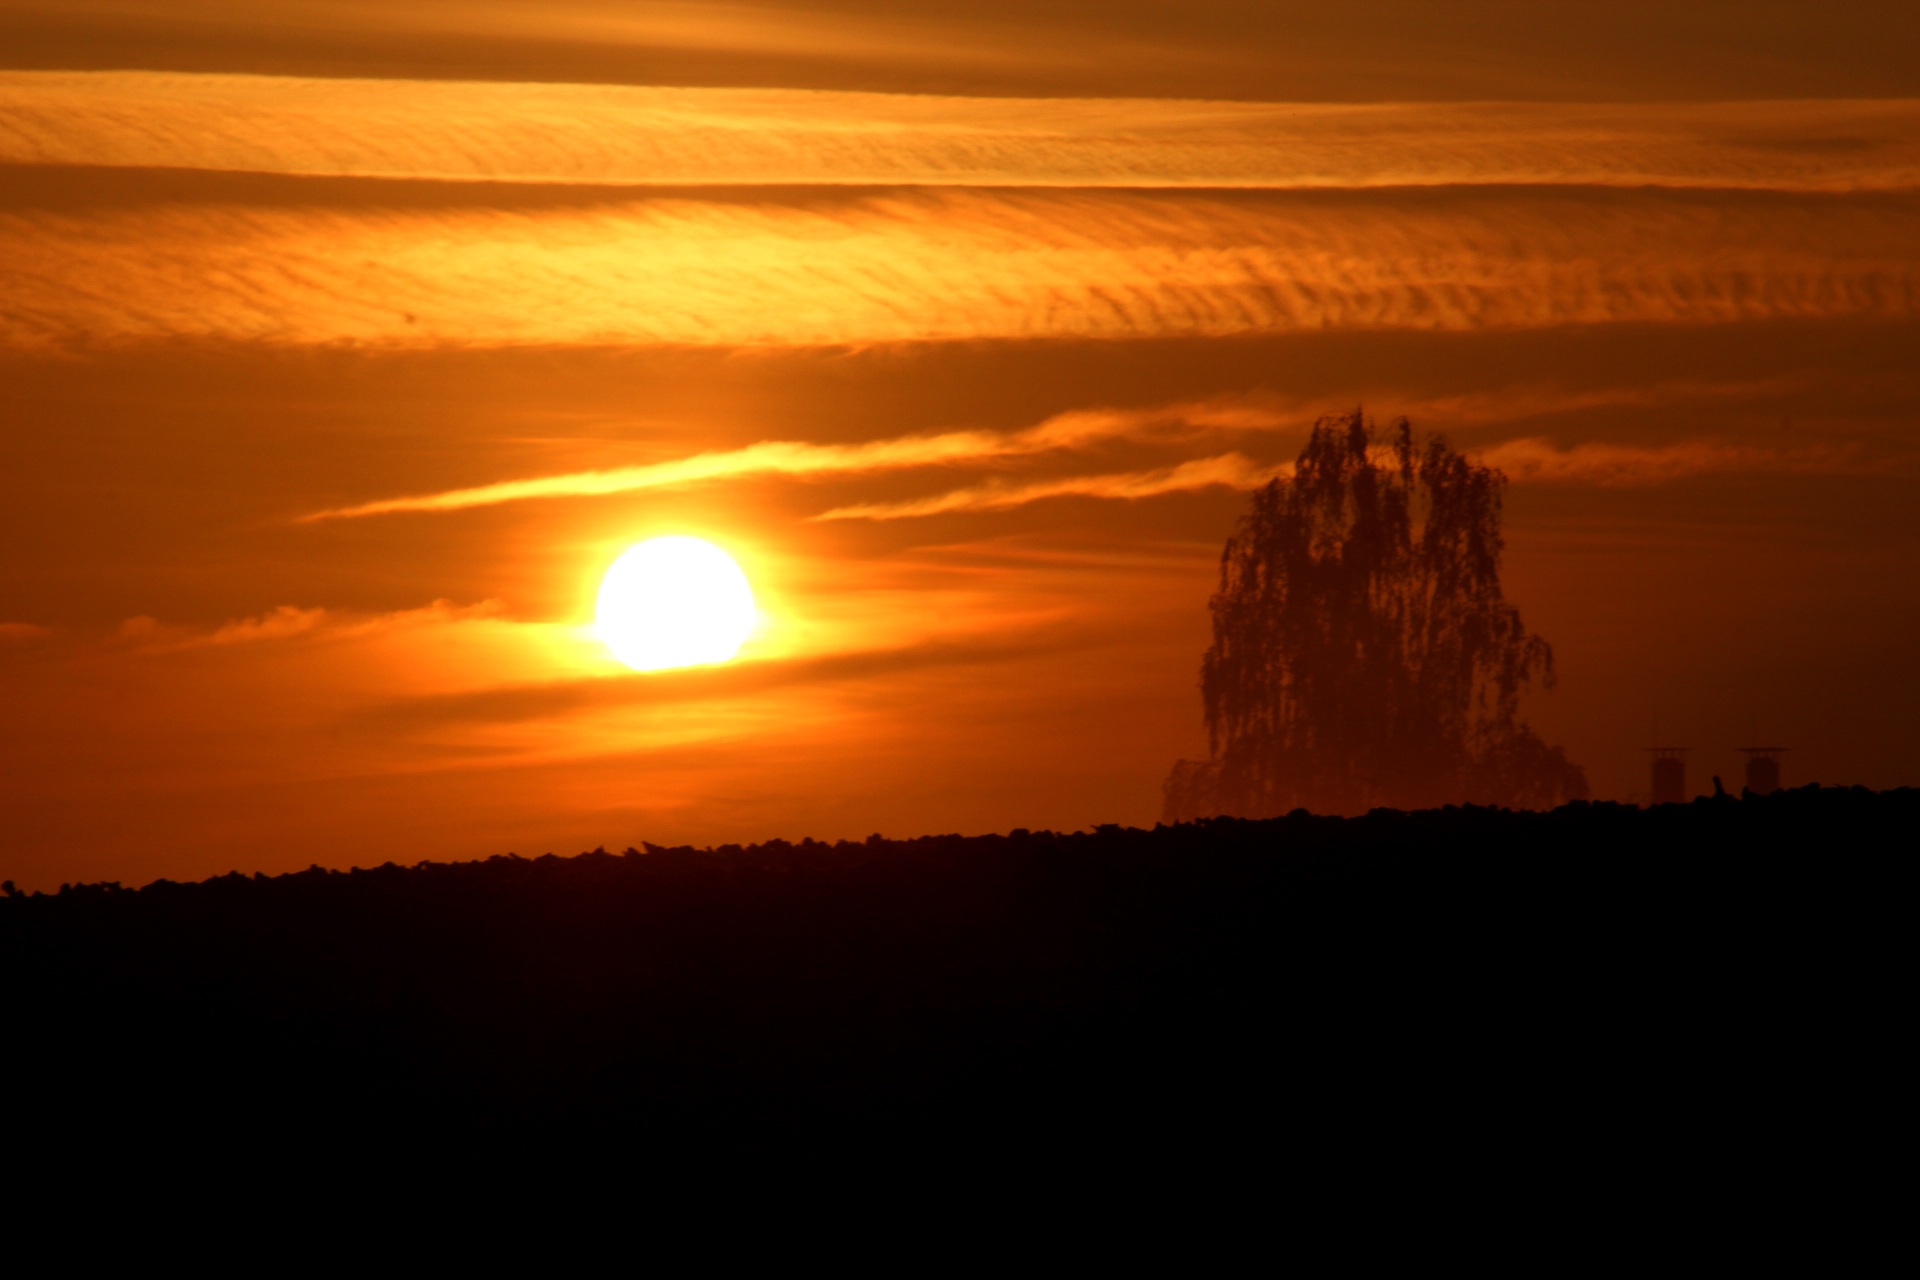
landscape, nature, horizon, cloud, sky, sun, sunrise, sunset, field, sunlight, morning, dawn, atmosphere, dusk, evening, abendstimmung, afterglow, evening sky, red sky at morning